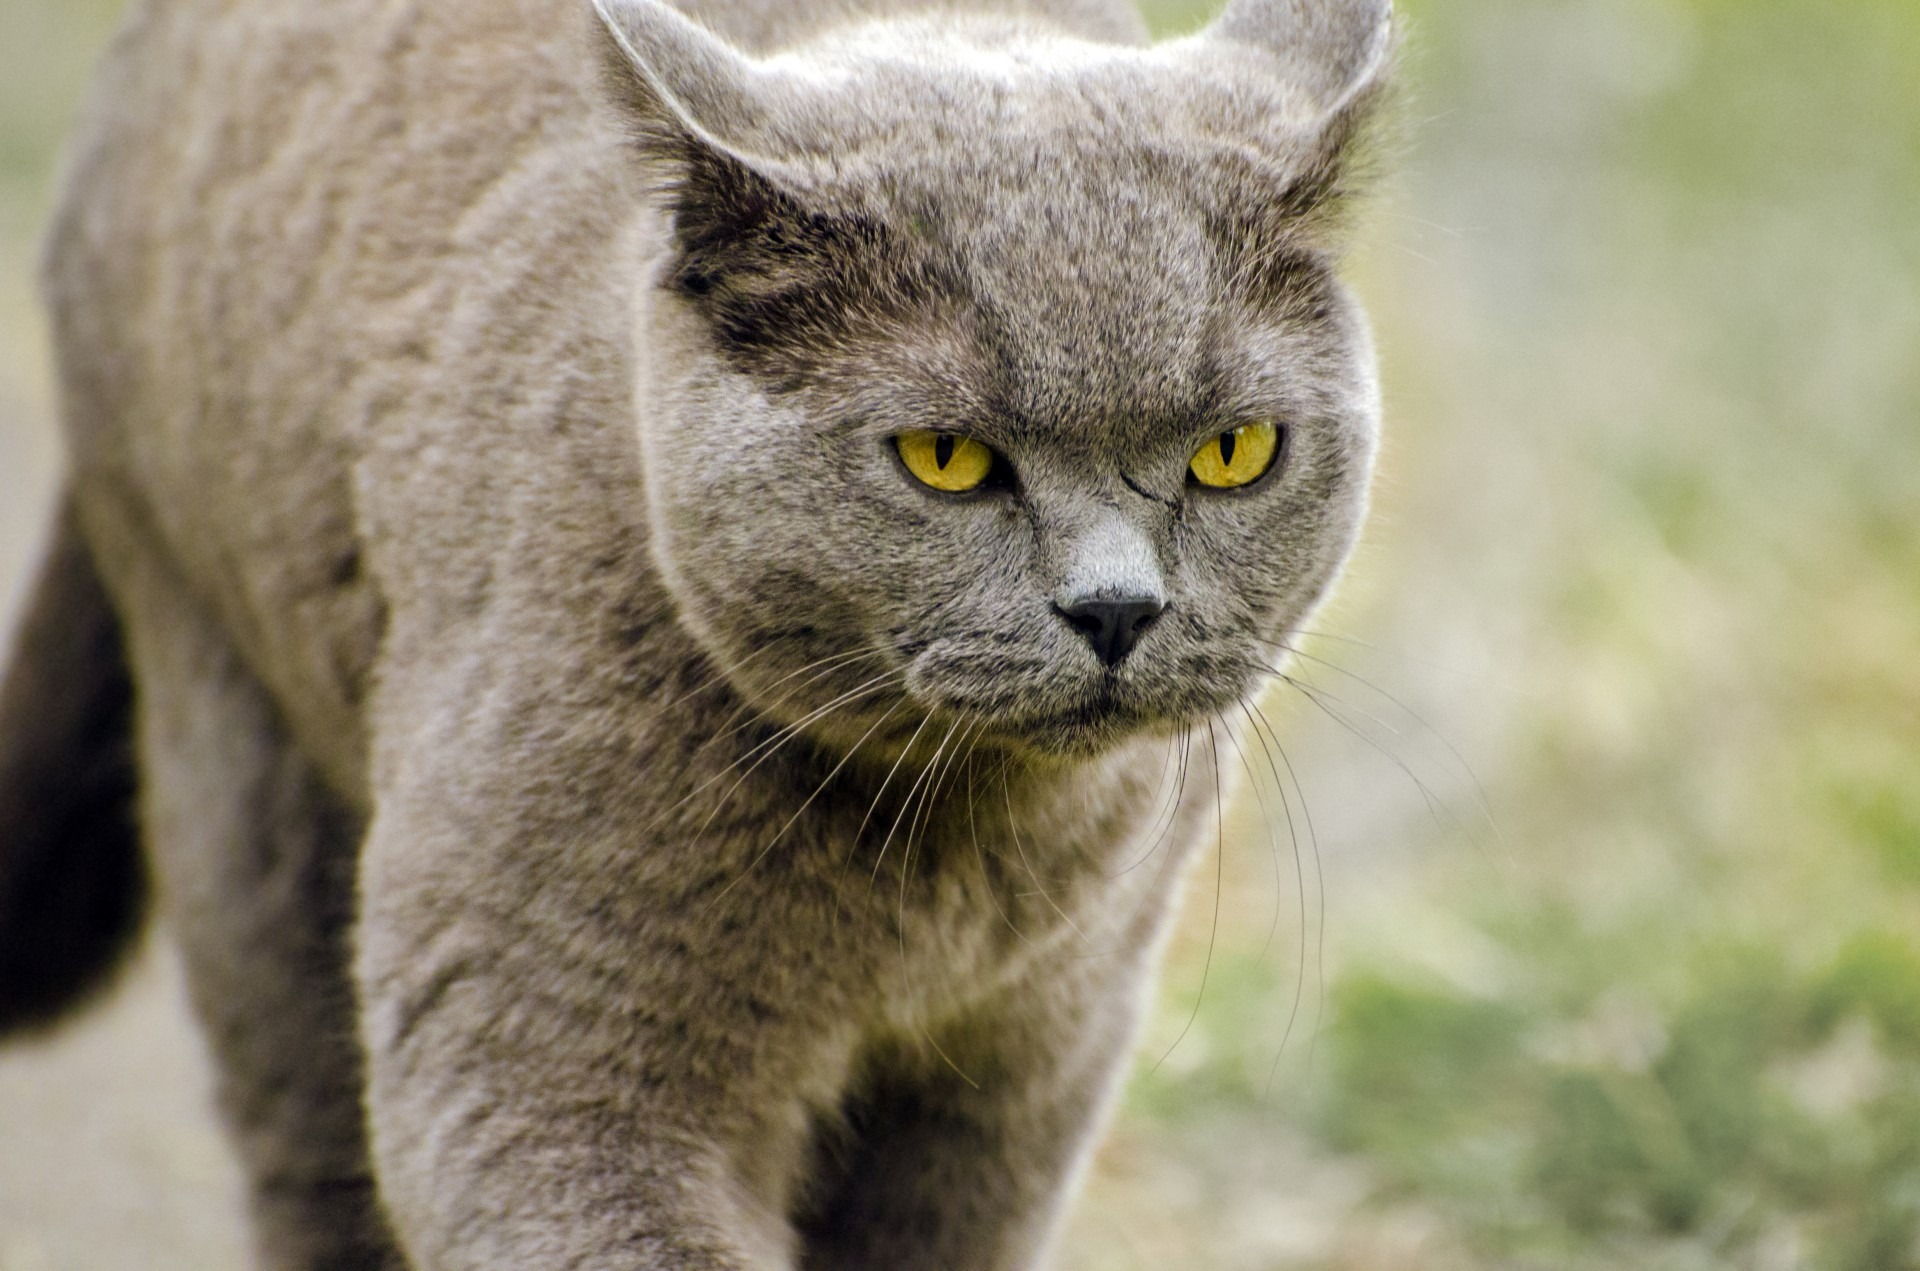
animal, looking, wildlife, pet, portrait, kitten, cat, feline, brown, mammal, fauna, playful, posing, eyes, whiskers, kitty, background, snout, paw, vertebrate, domestic, pretty, carnivore, lie, puma, purebred, chartreux, russian blue, wild cat, small to medium sized cats, cat like mammal, domestic short haired cat